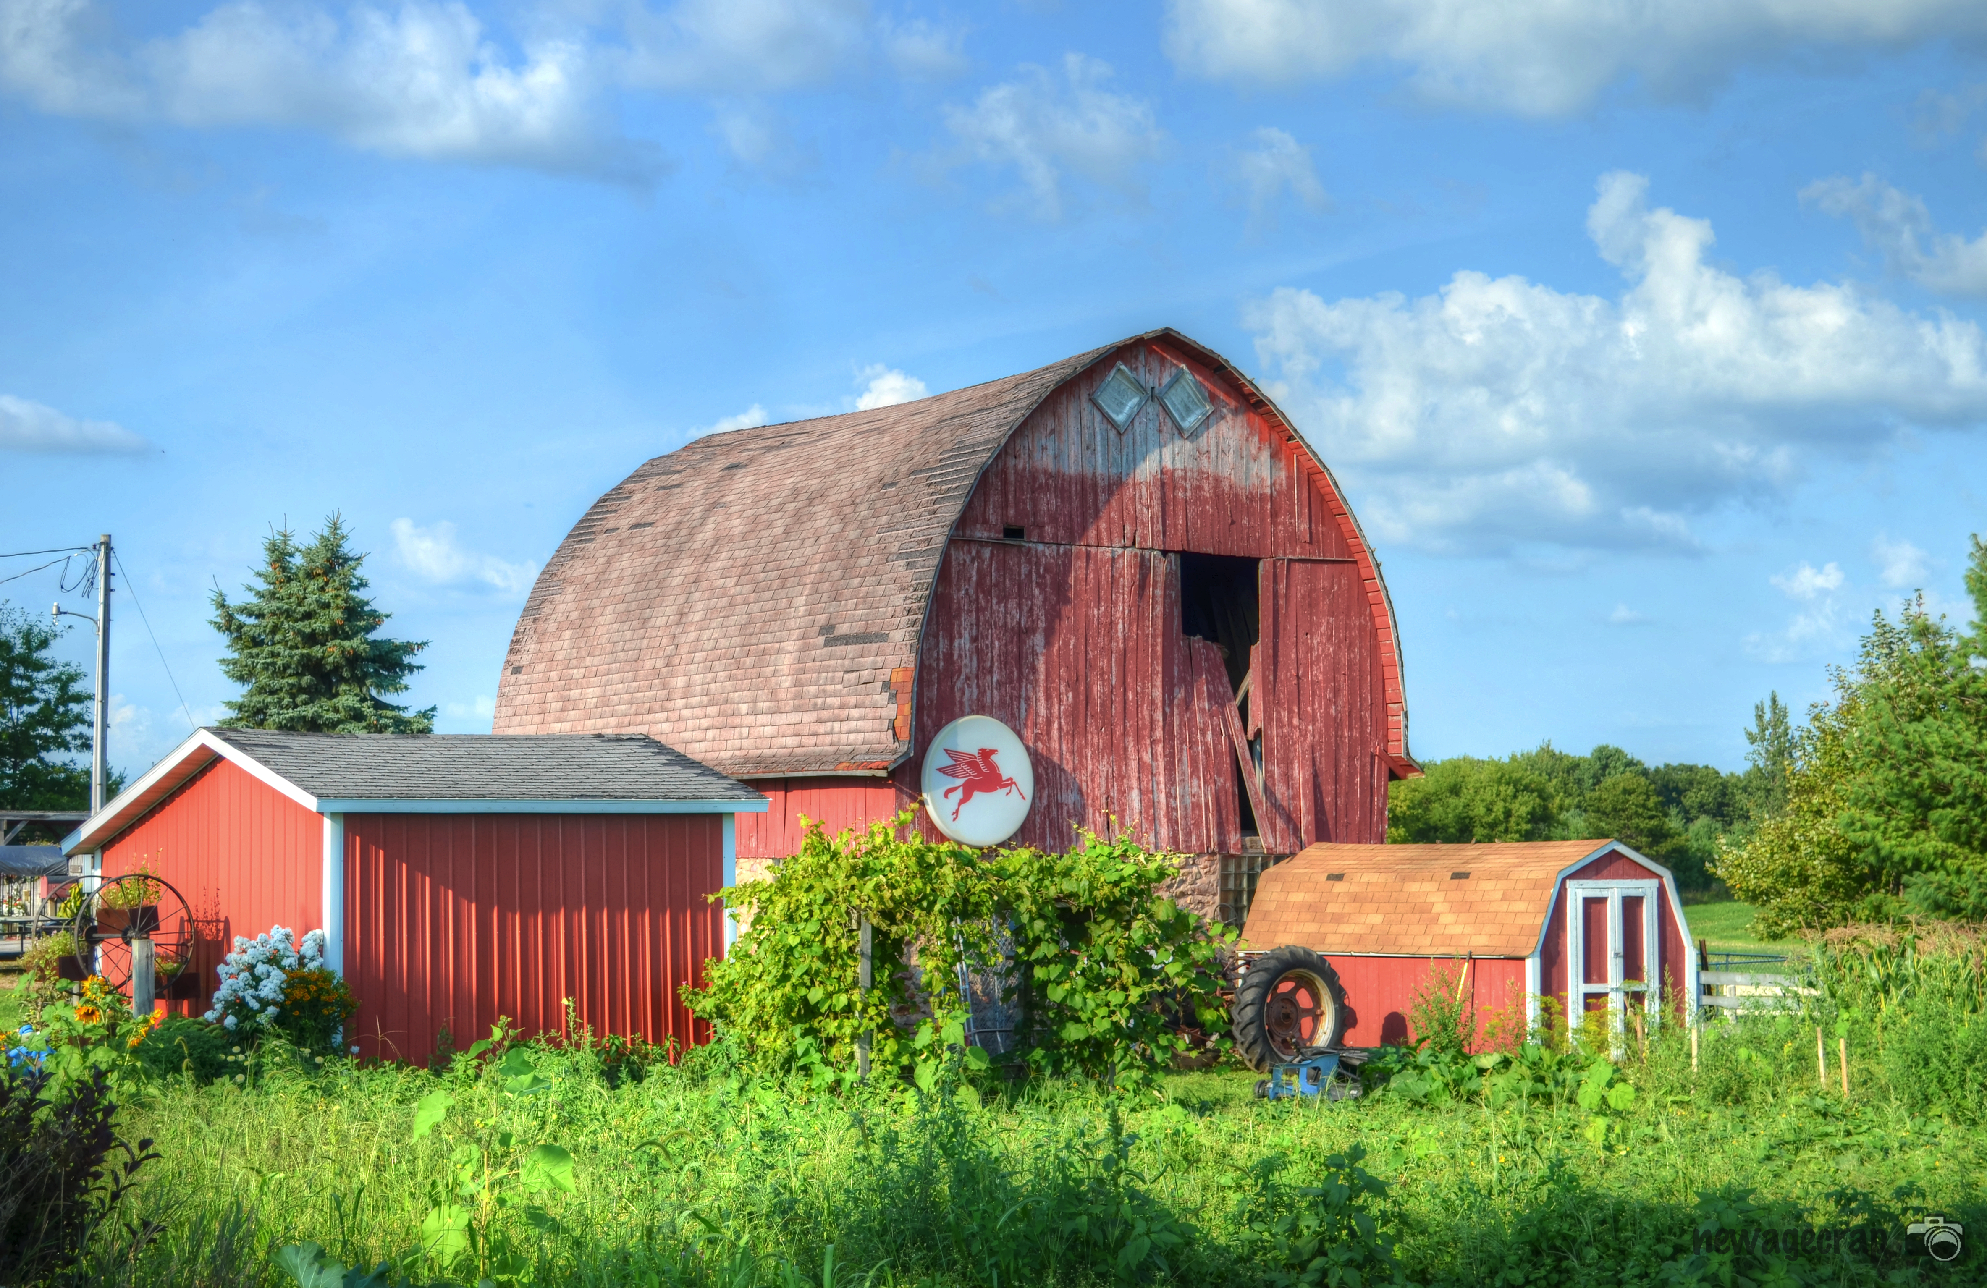
farm, house, building, barn, shed, rustic, hut, shack, rural, farming, chapel, nikon, barns, nikond5100, centralwisconsin, newagecrapphotography, badgerstate, wisconsinbarn, wisconsinbarns, rusticwisconsin, ruralwisconsin, barnphoto, barnswisconsin, barnwisconsin, farmscenes, wisconsin, august2015, rural area, mobilgas, chippewafalls, chippewacounty, mobilsign, man made object